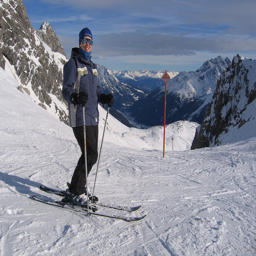
A man standing on a snow covered summit in skis while holding two ski poles.
A woman on skis standing on top of a mountain.
A woman standing in the snow on skiis.
Skier standing on a snow trail between two mountains.
A skier posing for a picture on a ski trail.